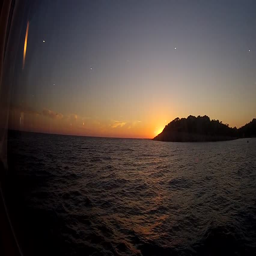
sunset recorded from inside a flowing boat